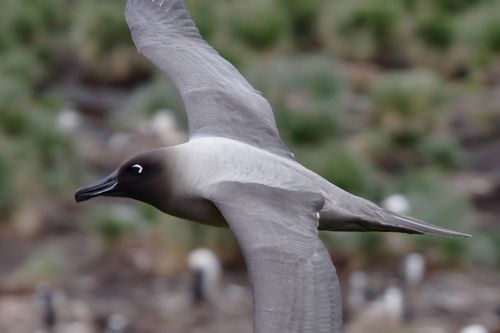
this larger grey bird has a black head and beak.
a small bird with a black head and black nape, with grey covering the rest of its body, the bill is short and pointed.
the bird is grey with a dark grey head and a black beak with a black eye.
this bird is mostly gray with a black crown and long hooked bill.
this bird has dark grey wings and a black bill.
this particular bird has a gray body and black head and black bill
this bird is grey with white and has a long, pointy beak.
this bird is gray and black in color, with a black curled beak.
this bird has wings that are grey and has a black bill
this bird has a black chest, belly and head with the rest of the bird being gray, beak is black, long and notched at the tip.
Species: Sooty Albatross